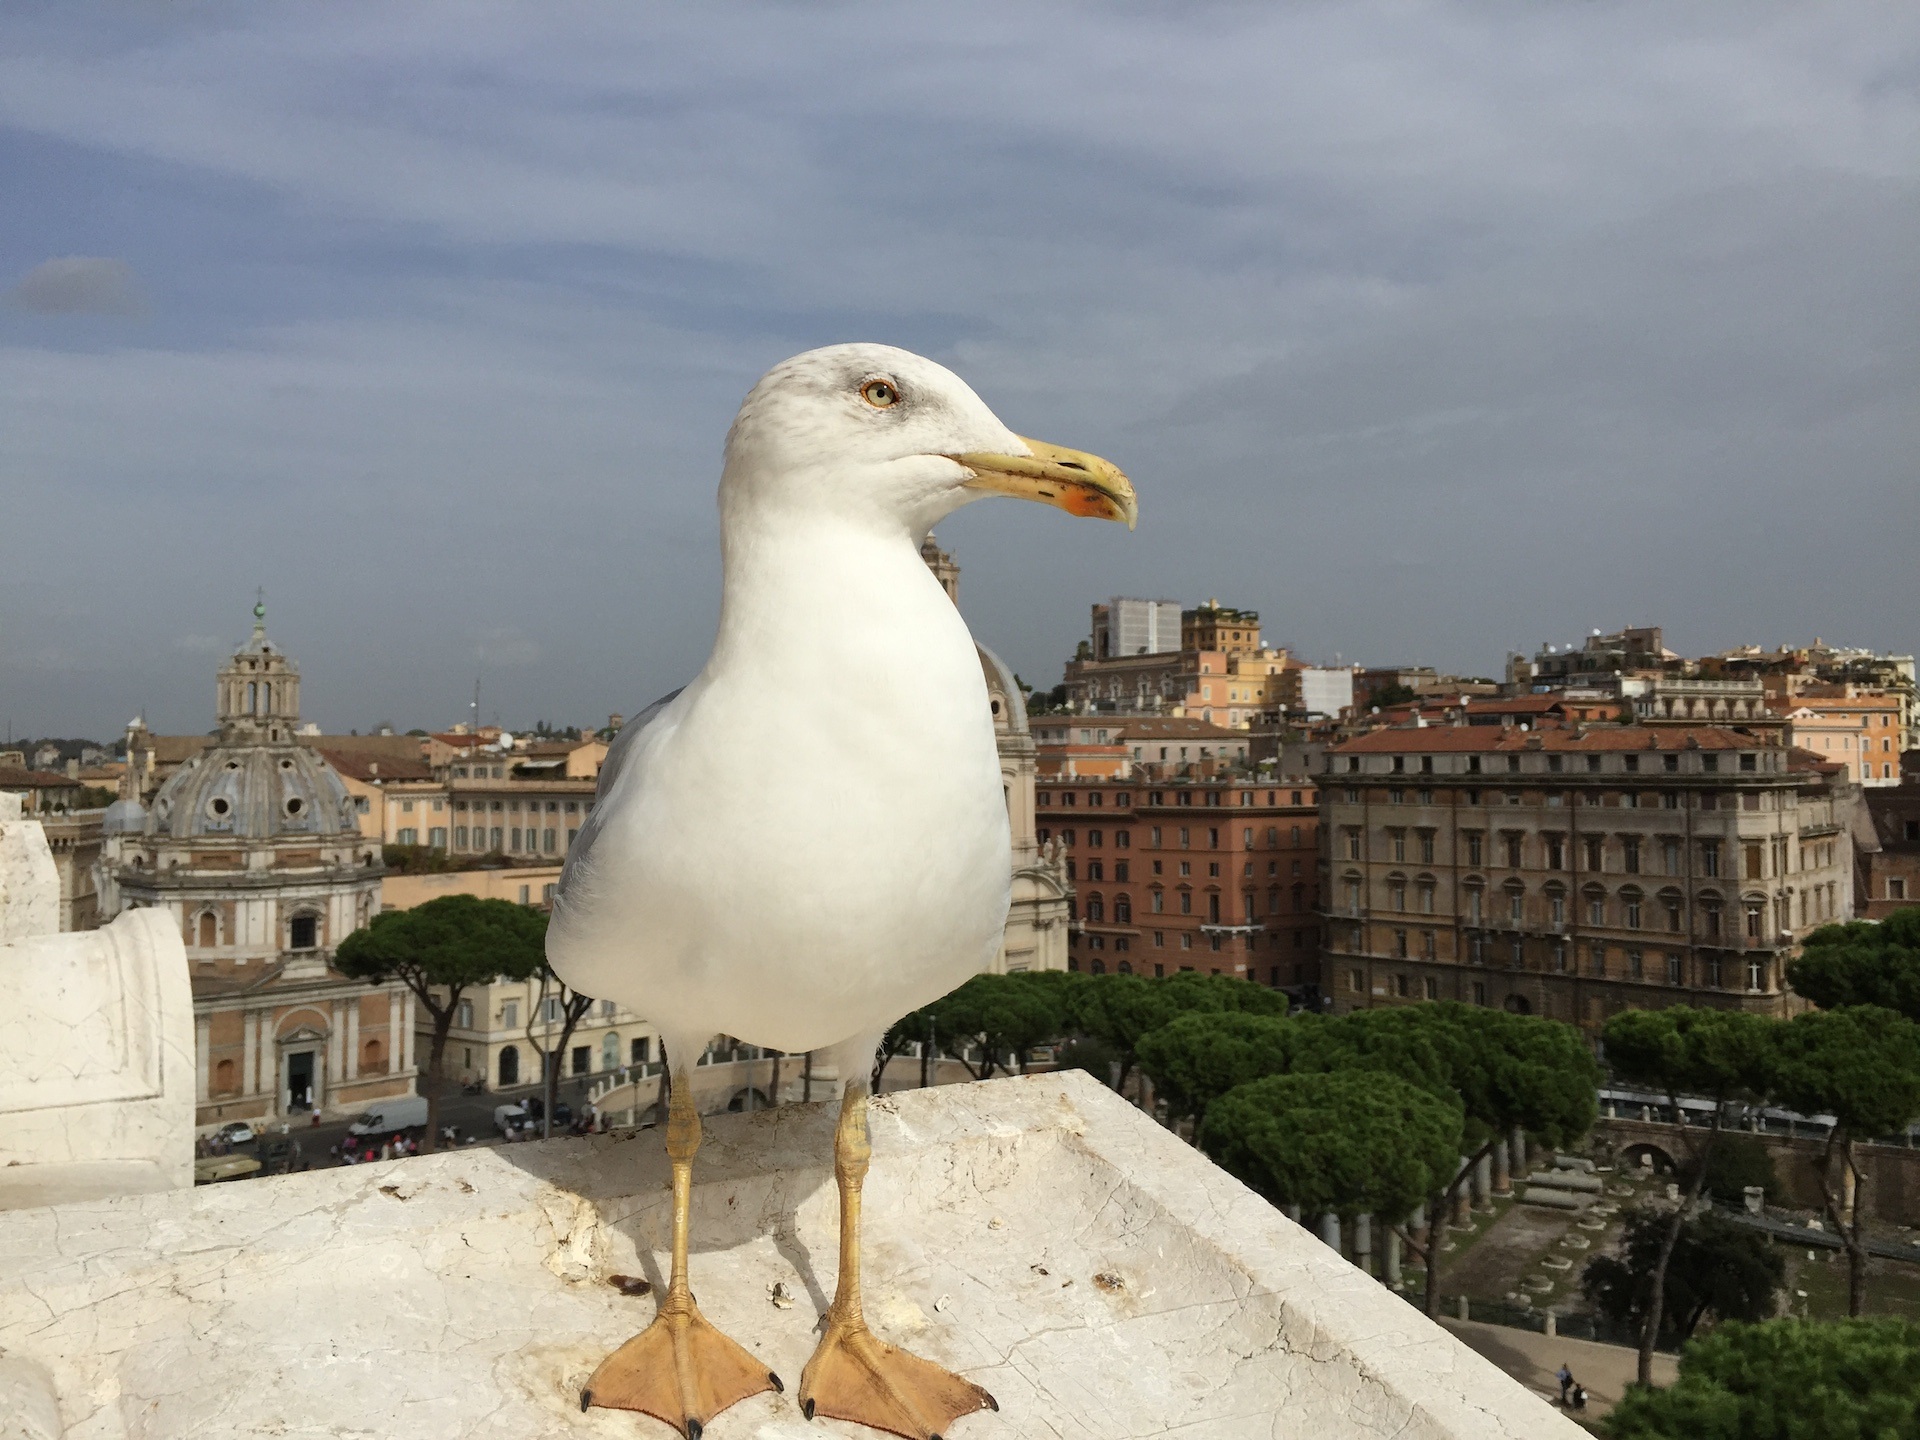
bird, architecture, sky, view, building, city, seabird, seagull, panorama, travel, tower, gull, beak, fauna, rome, buildings, holidays, vertebrate, the roofs, panorama of the city, charadriiformes, european herring gull